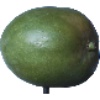
Label: Mango 1